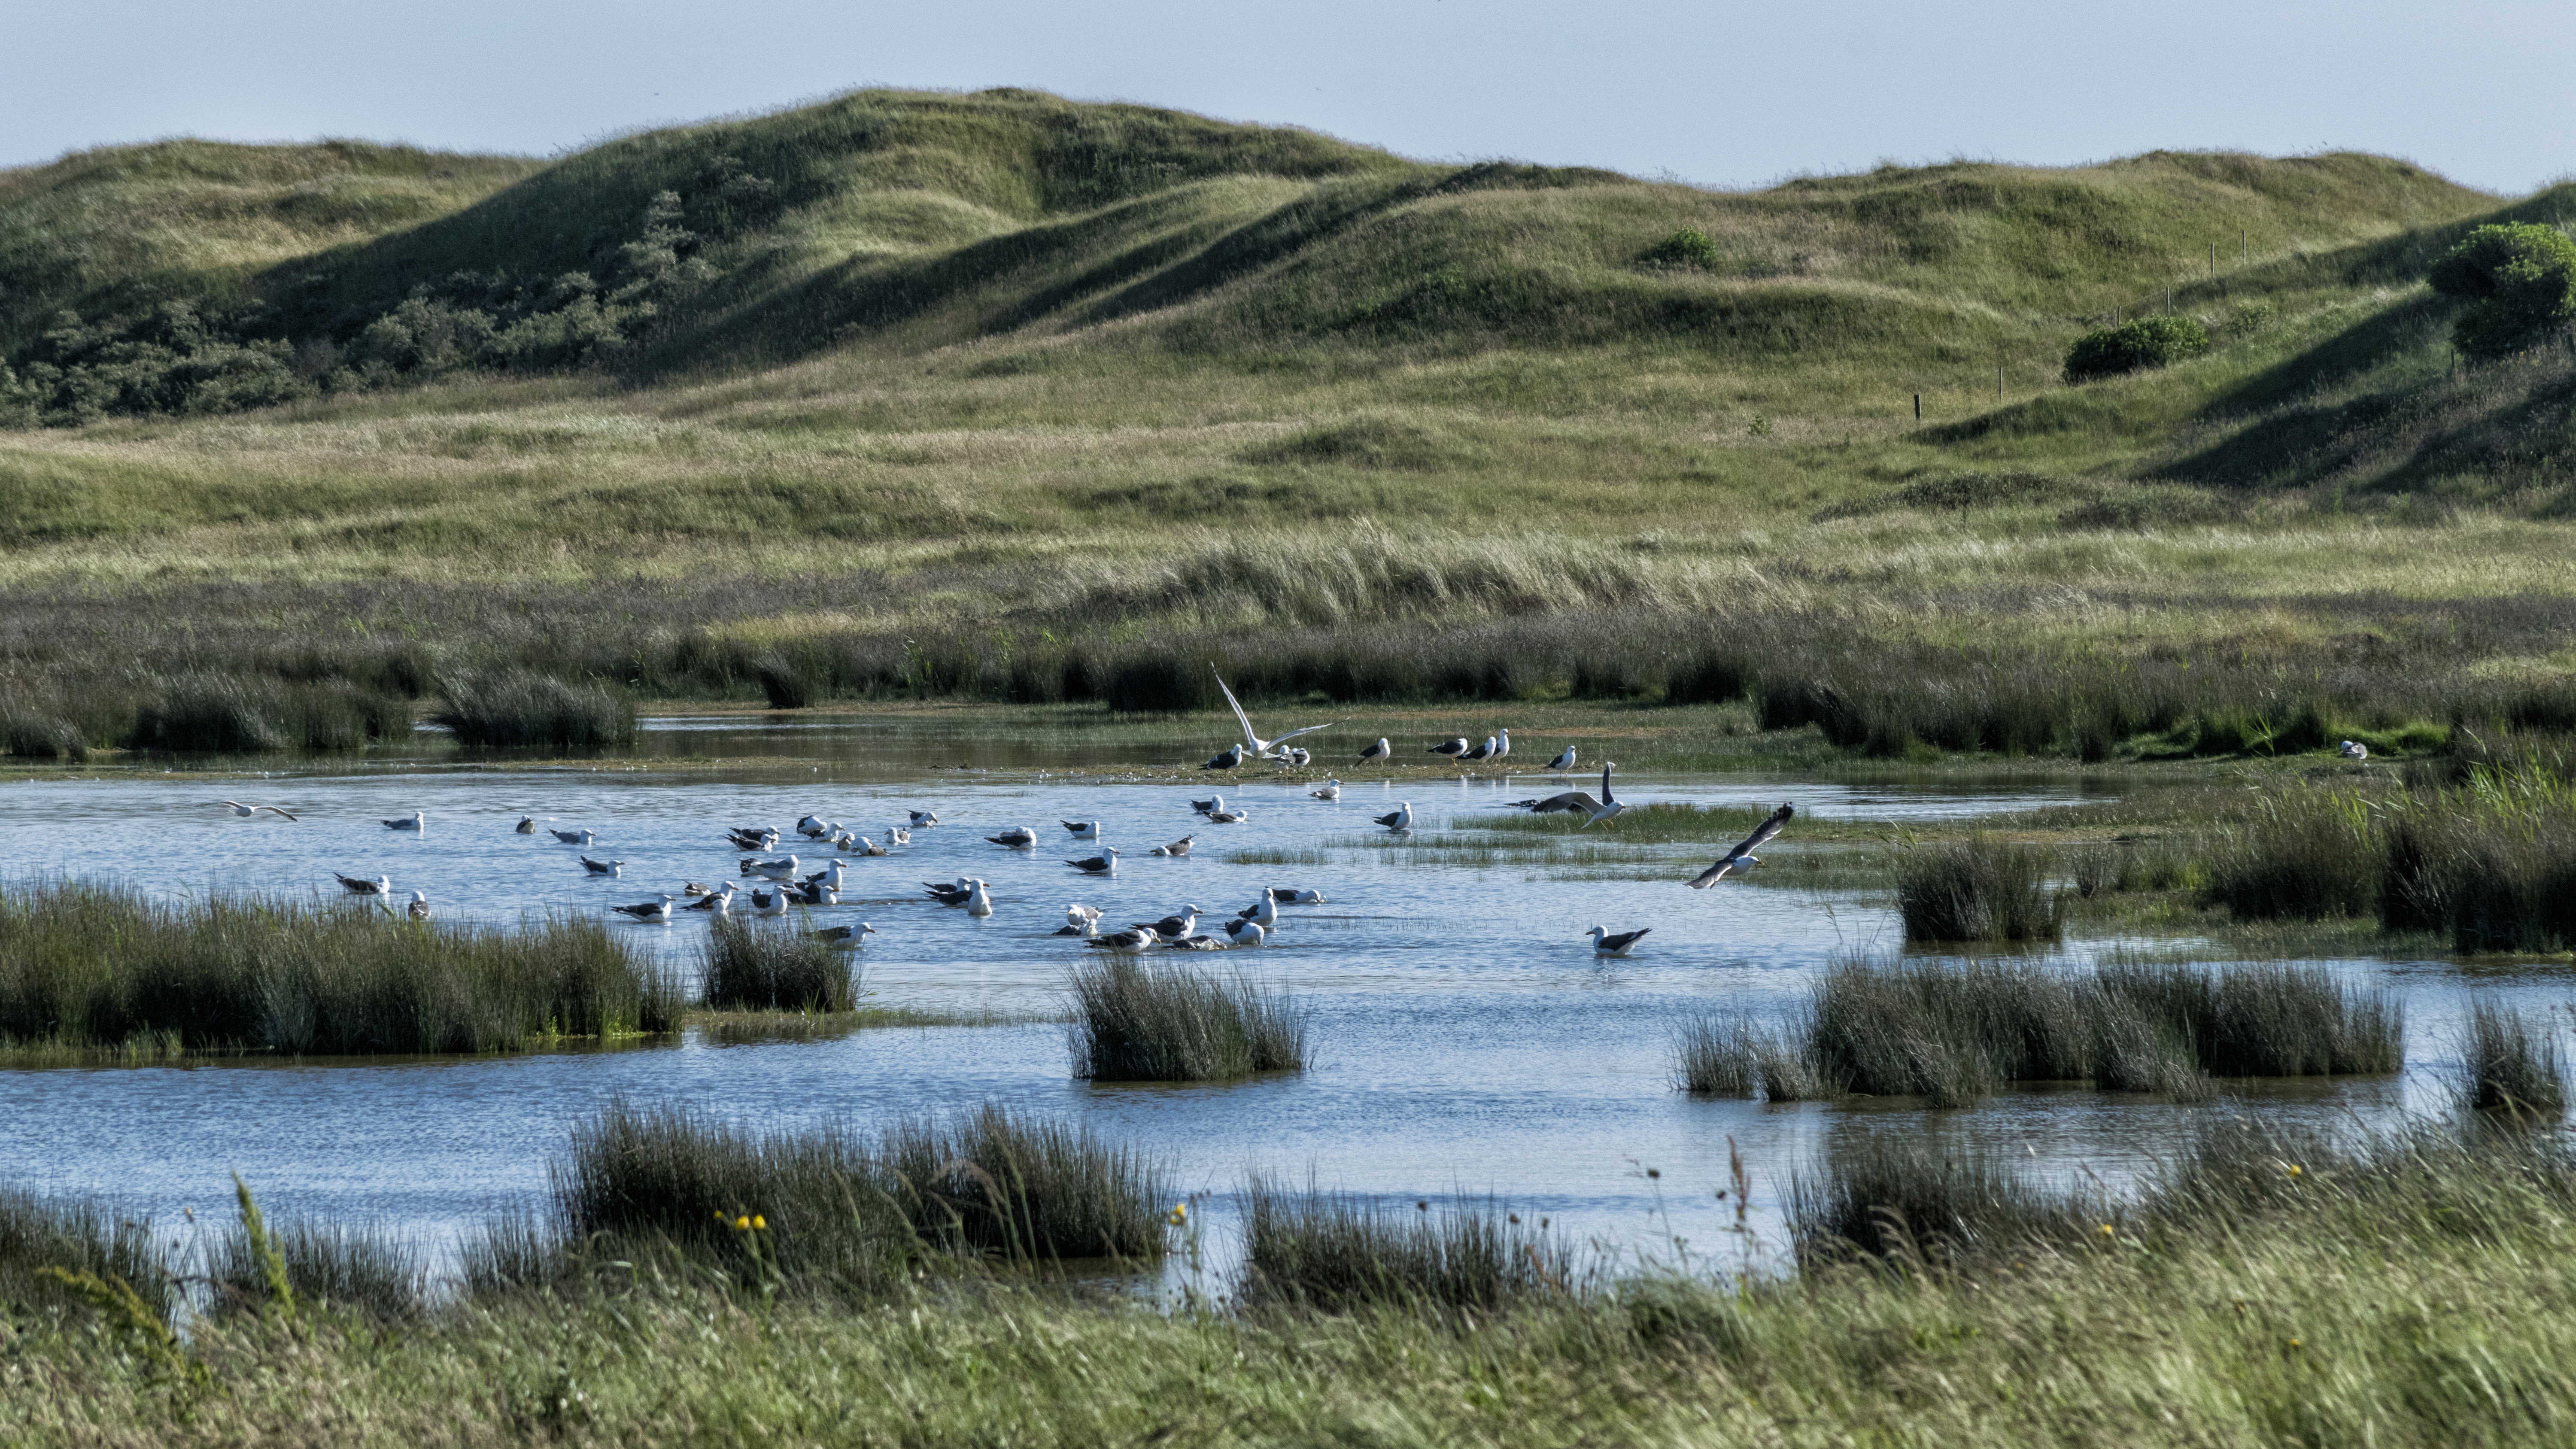
water, nature, marsh, swamp, wilderness, bird, prairie, lake, river, pond, wildlife, reservoir, nikon, plain, dunes, nederland, netherlands, grassland, wetland, bog, habitat, loch, water bird, ecosystem, tundra, paulvandevelde, pdvandevelde, padagudaloma, natuurfotografie, naturephotographer, nederlandinfotos, texel, meeuwen, duinen, deslufter, vogels, salt marsh, broedplaats, breedingplace, nature reserve, natural environment